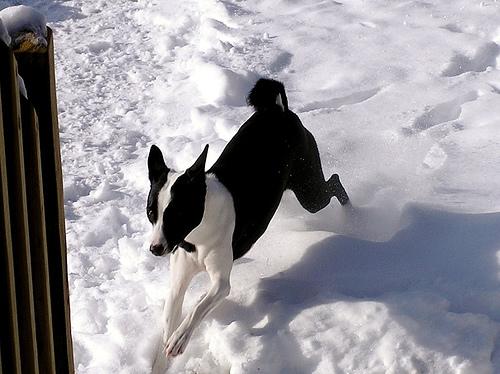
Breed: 243-n000103-basenji